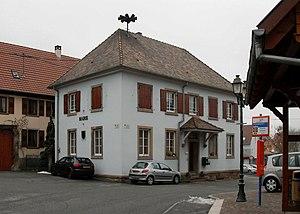
La mairie à Hohengœft
Hohengœft est une commune française située dans le département du Bas-Rhin, en région Grand Est.